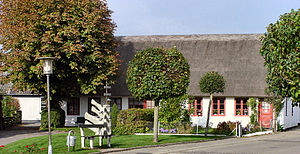
Hals (by) / Historie
Hus i Midtergade.
Hals er en mindre havne- og turistby i Vendsyssel med 2.452 indbyggere, beliggende i Hals Sogn ved Limfjordens udmunding i Kattegat, 31 kilometer øst for Aalborg og syv kilometer syd for nærmeste by Hou. Hals har desuden færgeforbindelse til Egense på fjordens sydside. Byen ligger i Region Nordjylland og hører til Aalborg Kommune.